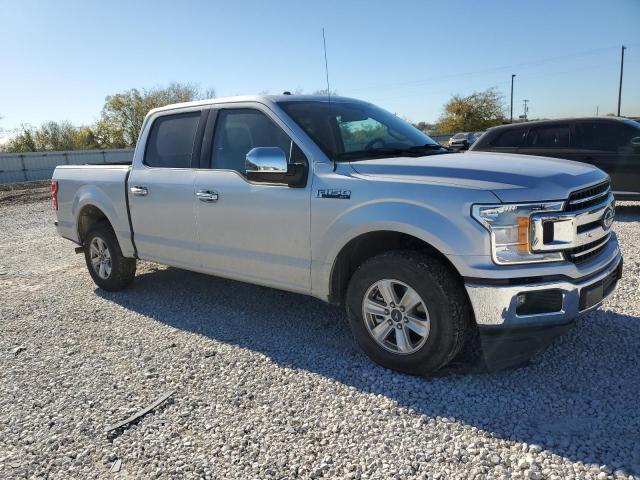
Aucun dommage détecté.
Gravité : aucun